Mathare Valley

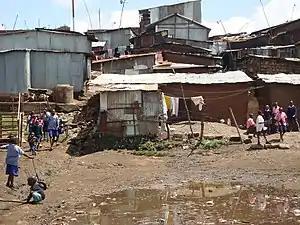
Homes in Mathare, Nairobi.

The Mathare Valley is one of the oldest and used to be one of the worst slum areas in Nairobi. People live in 6 ft. x 8 ft. shanties made of old tin and mud. There are no beds, no electricity, and no running water. People sleep on pieces of cardboard on the dirt floors of the shanties. There are public toilets shared by up to 100 people and residents have to pay to use them. Those who cannot afford to pay must use the alleys and ditches between the shanties. "Flying toilets" are plastic bags used by the residents at night, then thrown into the Nairobi River, which is the source of the residents' water supply.